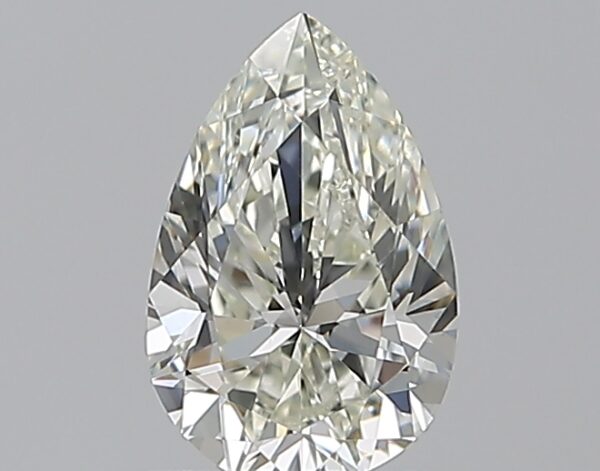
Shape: pear
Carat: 0.73
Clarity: VVS2
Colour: J
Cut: EX
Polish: EX
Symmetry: VG
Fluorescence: N
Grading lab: GIA
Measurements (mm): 7.58 x 4.95 x 3.16